John A. Dempwolf

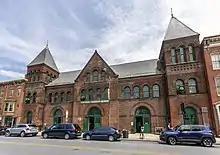
The York Central Market, designed by John A. Dempwolf and built in 1888.

John A. Dempwolf (1848–1926) was a German-born American architect practicing in York, Pennsylvania from 1876 until his death in 1926. In association with his brother Reinhardt Dempwolf and son Frederick G. Dempwolf, he was responsible for the design of some five hundred buildings in and around Pennsylvania.